Krystal Garib

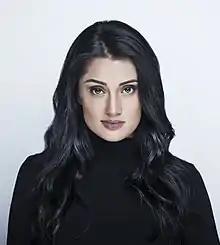

Krystal Kiran Garib is a Canadian Broadway performer, singer, dancer, filmmaker, producer, choreographer and philanthropist. In 2010 she became the first and sole North American singer and performer to tour the world with Oscar and Grammy Award-winning Bollywood film composer A. R. Rahman of Slumdog Millionaire. Garib has modeled for Femina (India) magazine has appeared on the cover of Dance Spirit Magazine.